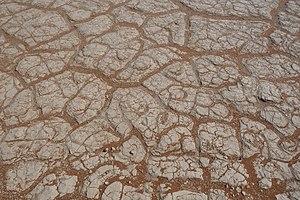
Sol argileux à Sossusvlei (désert du Namib, Namibie).